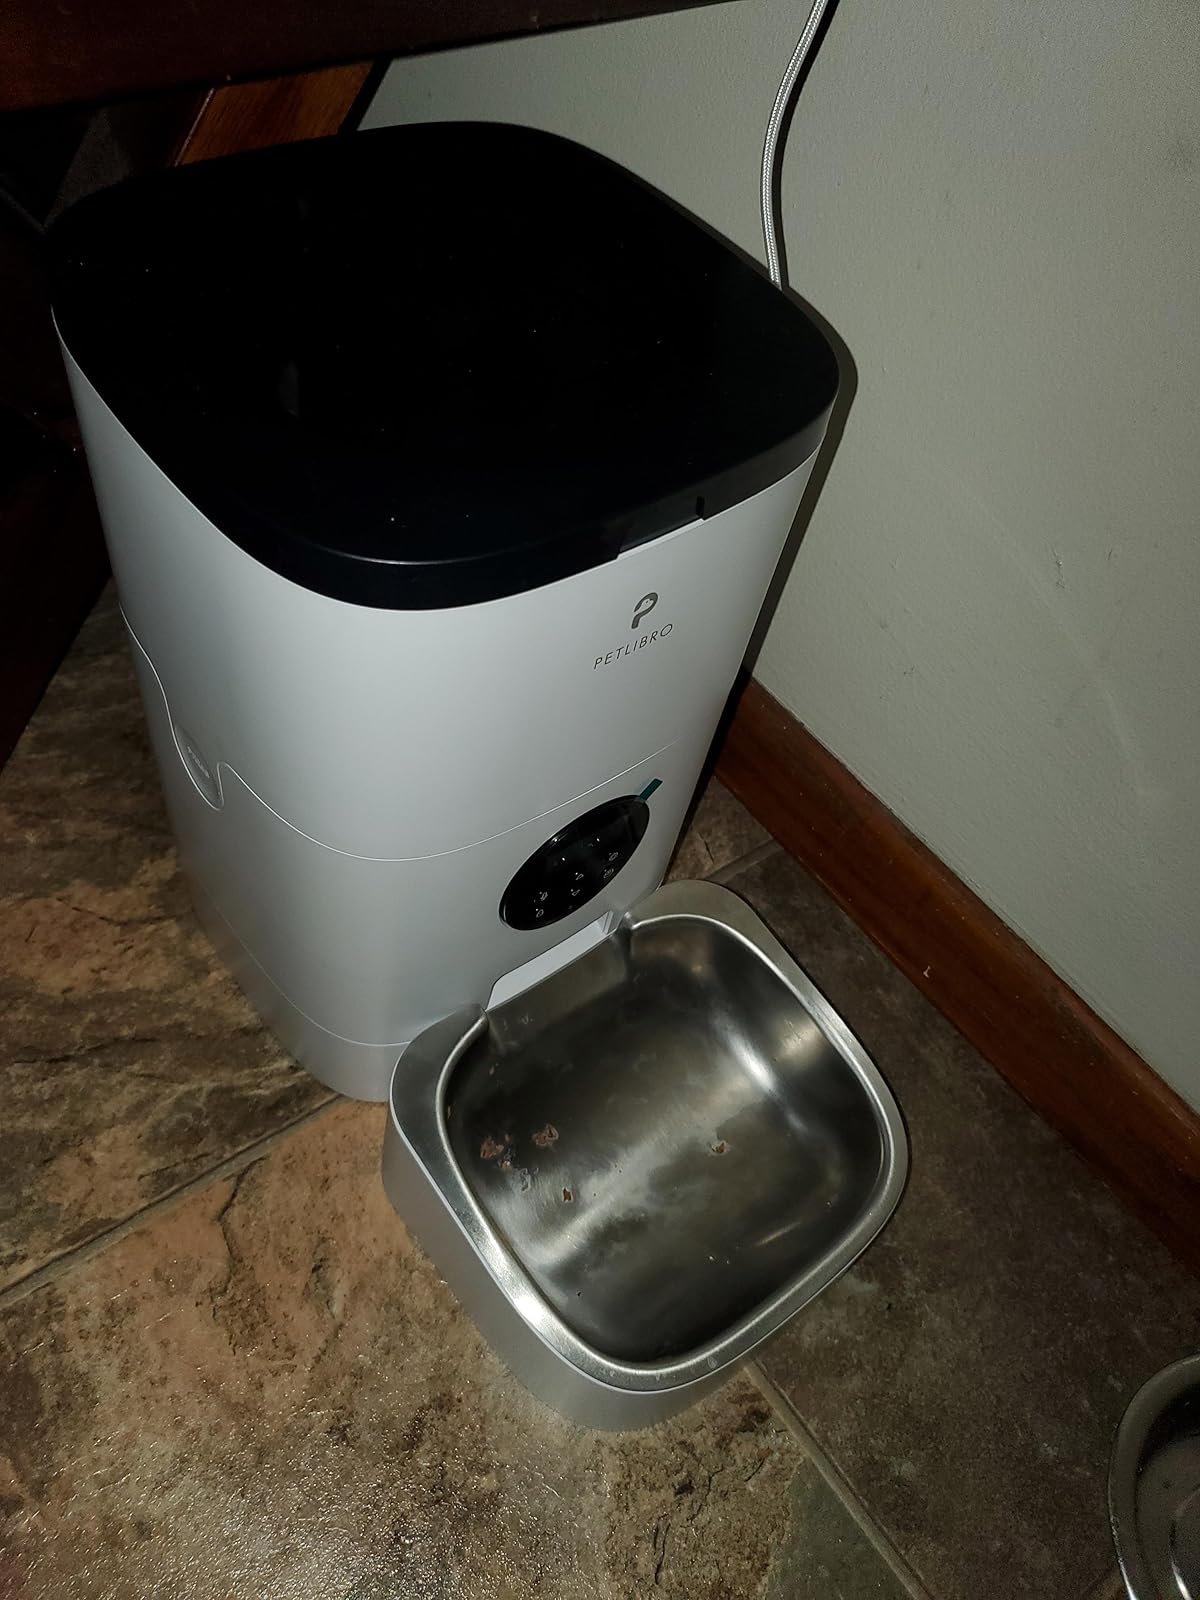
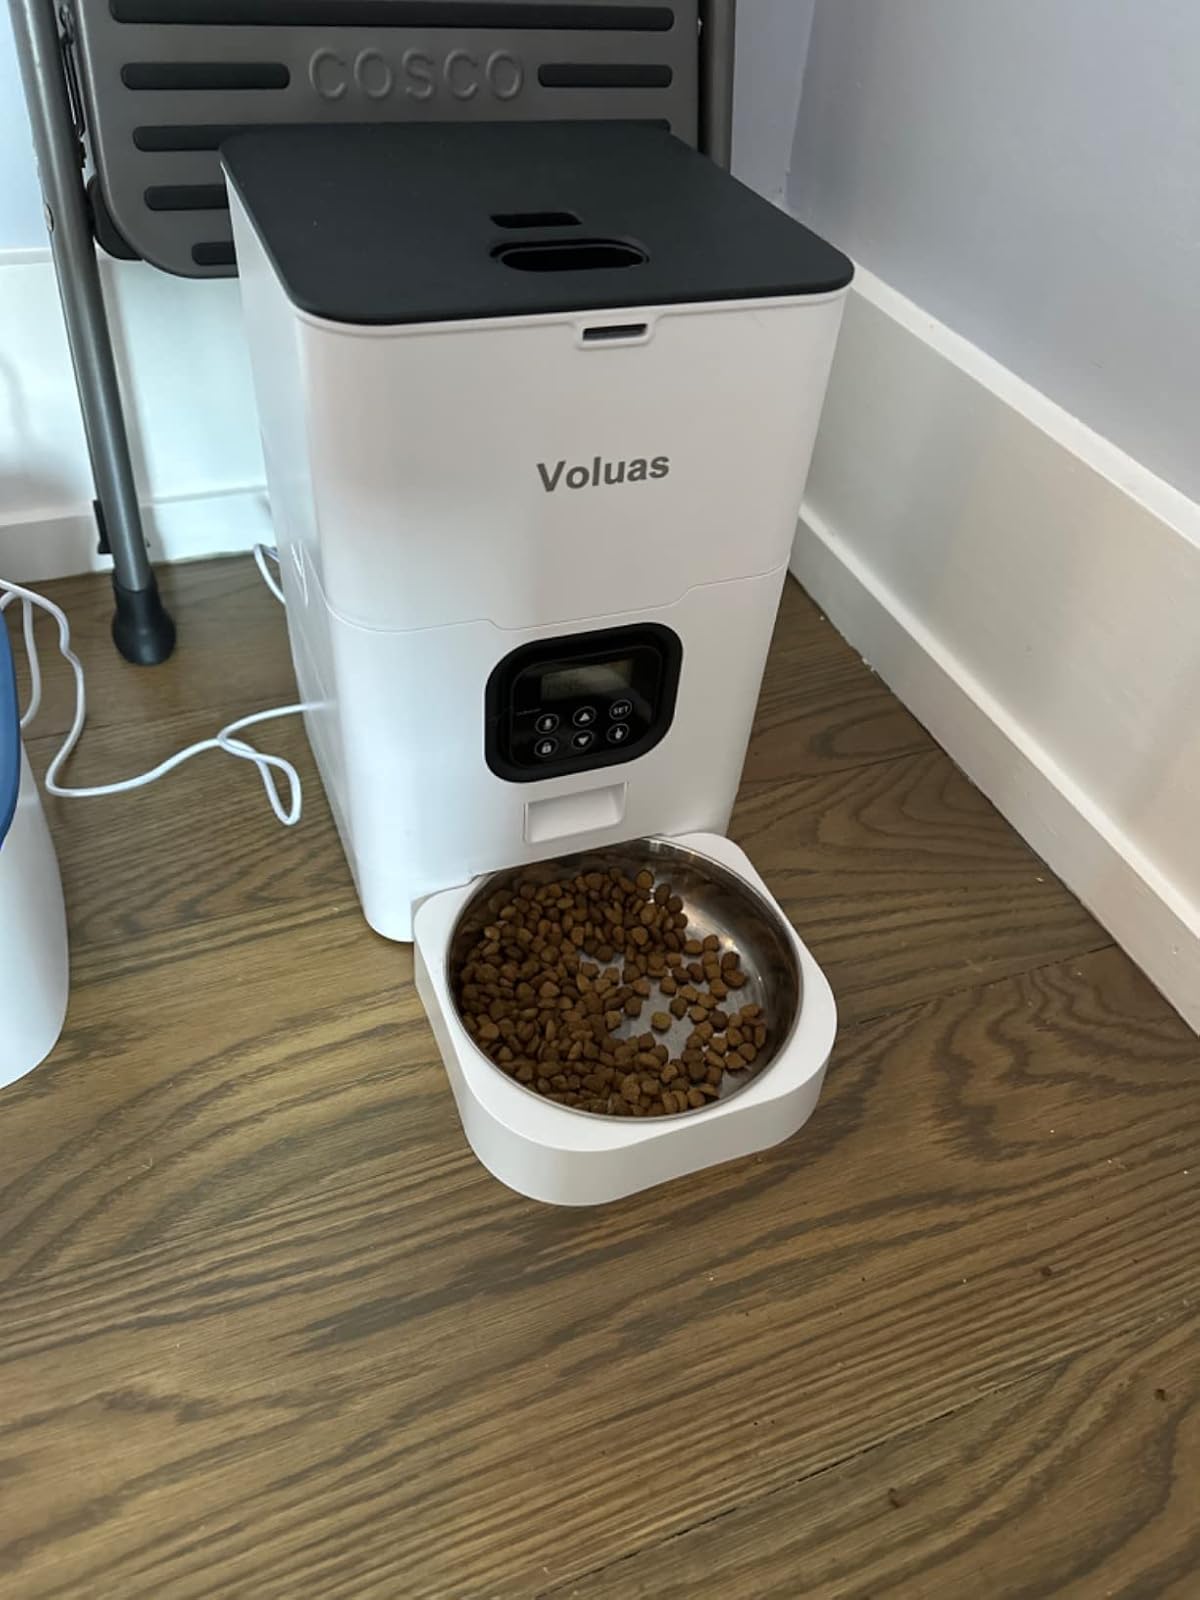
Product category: items_feeder
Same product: no